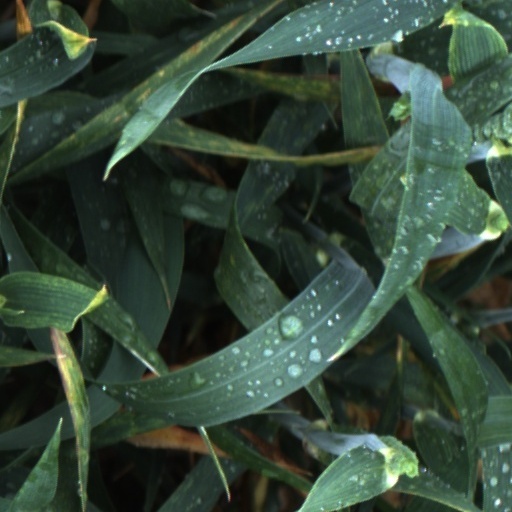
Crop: wheat